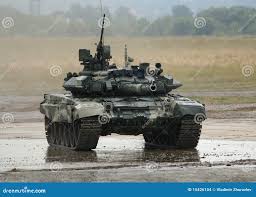
Label: Tank